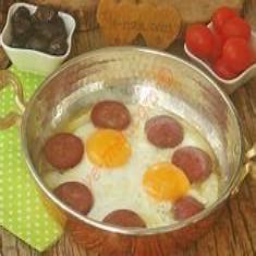
Label: eggs_with_sausage